Tamoxifen

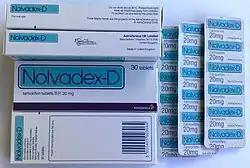
Nolvadex (tamoxifen) 20 mg tablets.

Tamoxifen has a number of contraindications, including known hypersensitivity to tamoxifen or other ingredients, individuals taking concomitant coumarin-type anticoagulant therapy, and women with a history of venous thromboembolism (deep vein thrombosis or pulmonary embolism).